Zhukovsky International Airport

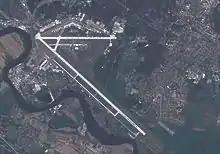
Satellite photo of the airport (located left and below the runways, photo taken in 2019)

The airfield began as a military airbase, originally assigned in 1941 to the newly established Flight Research Institute which served as a USSR aircraft testing establishment, with most of the major Russian OKBs having facilities there.